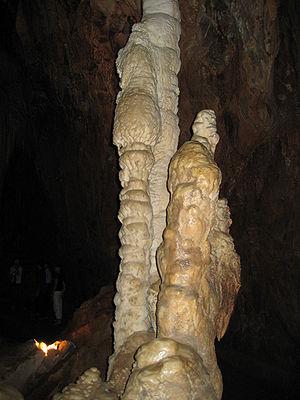
Le parc national de Phong Nha – Kẻ Bàng est un parc national du centre du Viêt Nam. Créé en 2001, il est classé au patrimoine mondial de l'UNESCO. Il est situé dans le nord de la cordillère annamitique, dans les arrondissements de Bố Trạch et Minh Hóa, dans la province de Quảng Bình, à environ 500 kilomètres au sud de Hanoï.